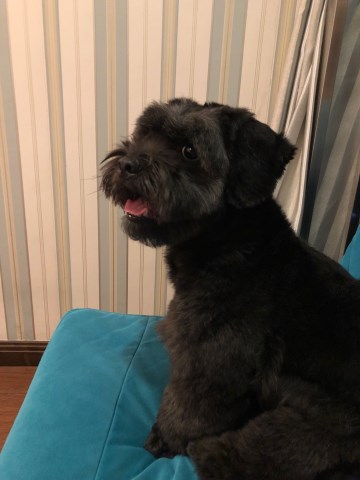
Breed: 2342-n000102-miniature_schnauzer